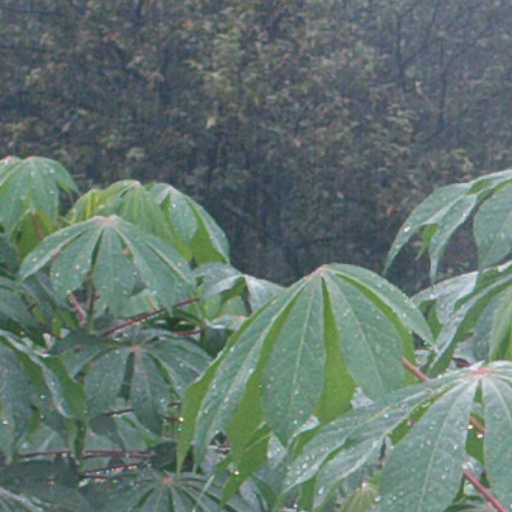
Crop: cassava